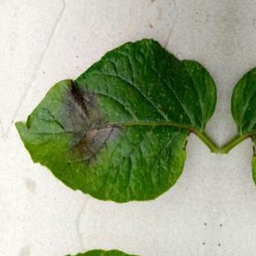
Etiqueta: Late Blight